2010 IIHF World Championship

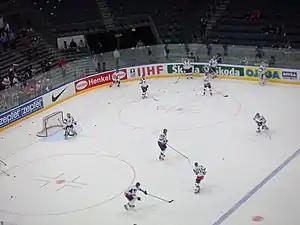
Slovakia warming up prior to facing Belarus in Group A preliminary action

Group A saw the higher seeded team win each match, with the exception of the game between Belarus and Slovakia which was won by Slovakia. Russia topped the group with the full nine points, Slovakia qualified in second and Belarus in third. Kazakhstan was sent to the relegation round, after being promoted to the finals tournament for the first time since 2006.